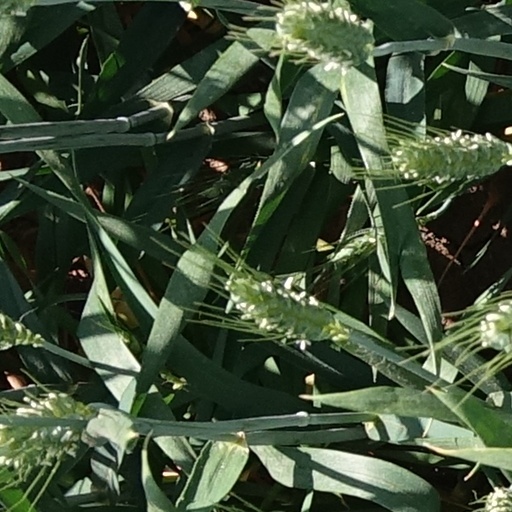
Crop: wheat